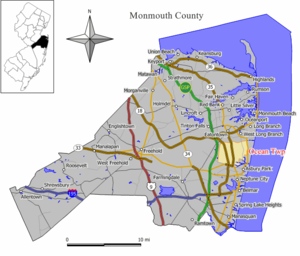
Ocean Township est une municipalité américaine située dans le comté de Monmouth au New Jersey. Lors du recensement de 2010, Ocean Township compte 27 291 habitants et s'étend sur une superficie de 11,00 milles carrés, dont 0,12 mille carré d'étendues d'eau.